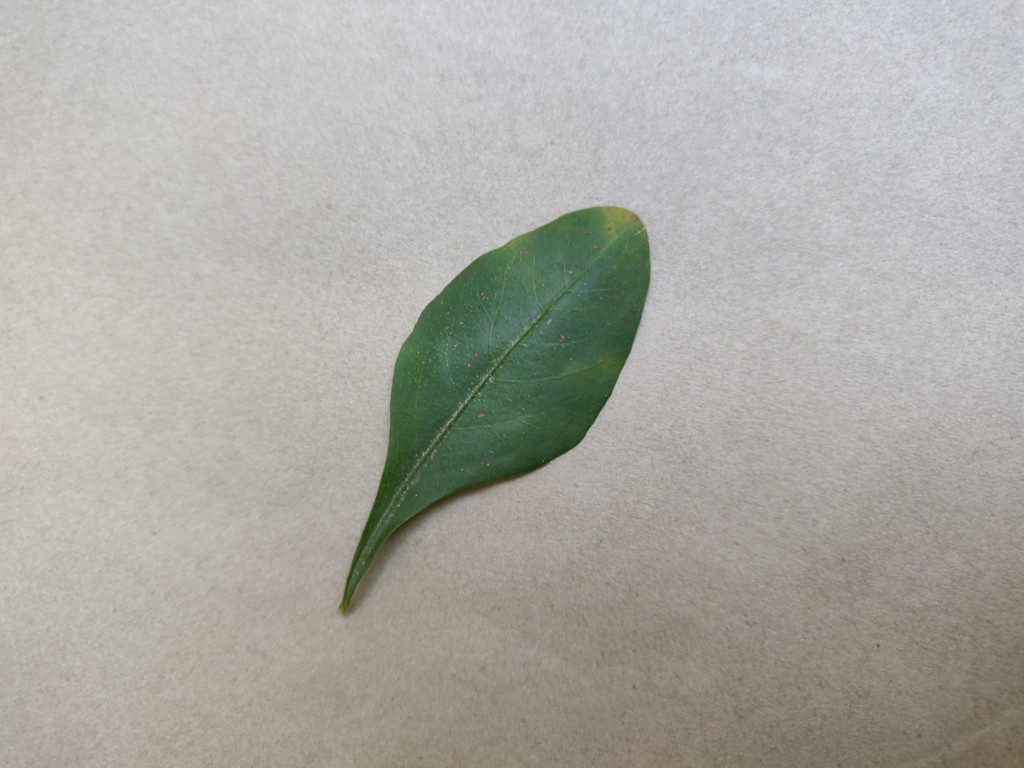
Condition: Unhealthy
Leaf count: single
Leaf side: front